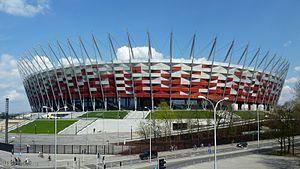
Le 18ᵉ championnat du monde masculin de volley-ball se déroule du 30 août au 21 septembre 2014 en Pologne. Il met aux prises les vingt-quatre meilleures équipes mondiales.
Le football en Pologne est très populaire et très répandu. Il est en effet le sport le plus pratiqué, avec plus de 400 000 joueurs réguliers et environ un million de pratiquants occasionnels. Il est apparu au tout début du XXᵉ siècle, et sa pratique s'est accélérée avec la création du premier club officiel, le Cracovia, le 13 juin 1906, puis avec les bons résultats de la sélection nationale, deux fois troisième de la Coupe du monde et vainqueur des Jeux olympiques en 1972.
Le championnat d'Europe de football 2012, communément abrégé en Euro 2012, est la quatorzième édition du Championnat d'Europe de football, compétition organisée par l'UEFA et rassemblant les meilleures équipes masculines européennes. Il se déroule en Pologne et en Ukraine du 8 juin au 1ᵉʳ juillet 2012. Le match d'ouverture se joue dans le tout nouveau stade national de Varsovie en Pologne et la finale a lieu au stade olympique de Kiev en Ukraine.